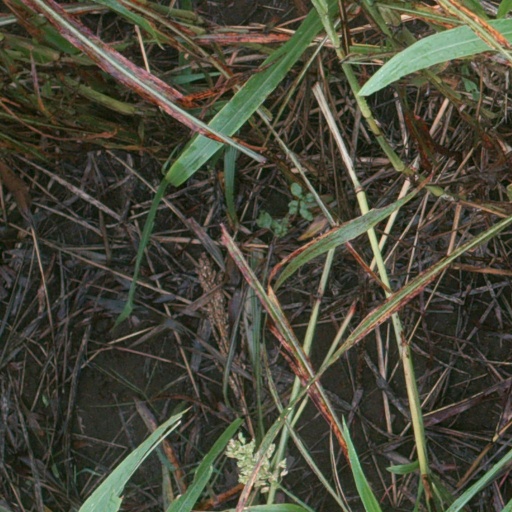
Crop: sorghum